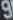
Number: 9